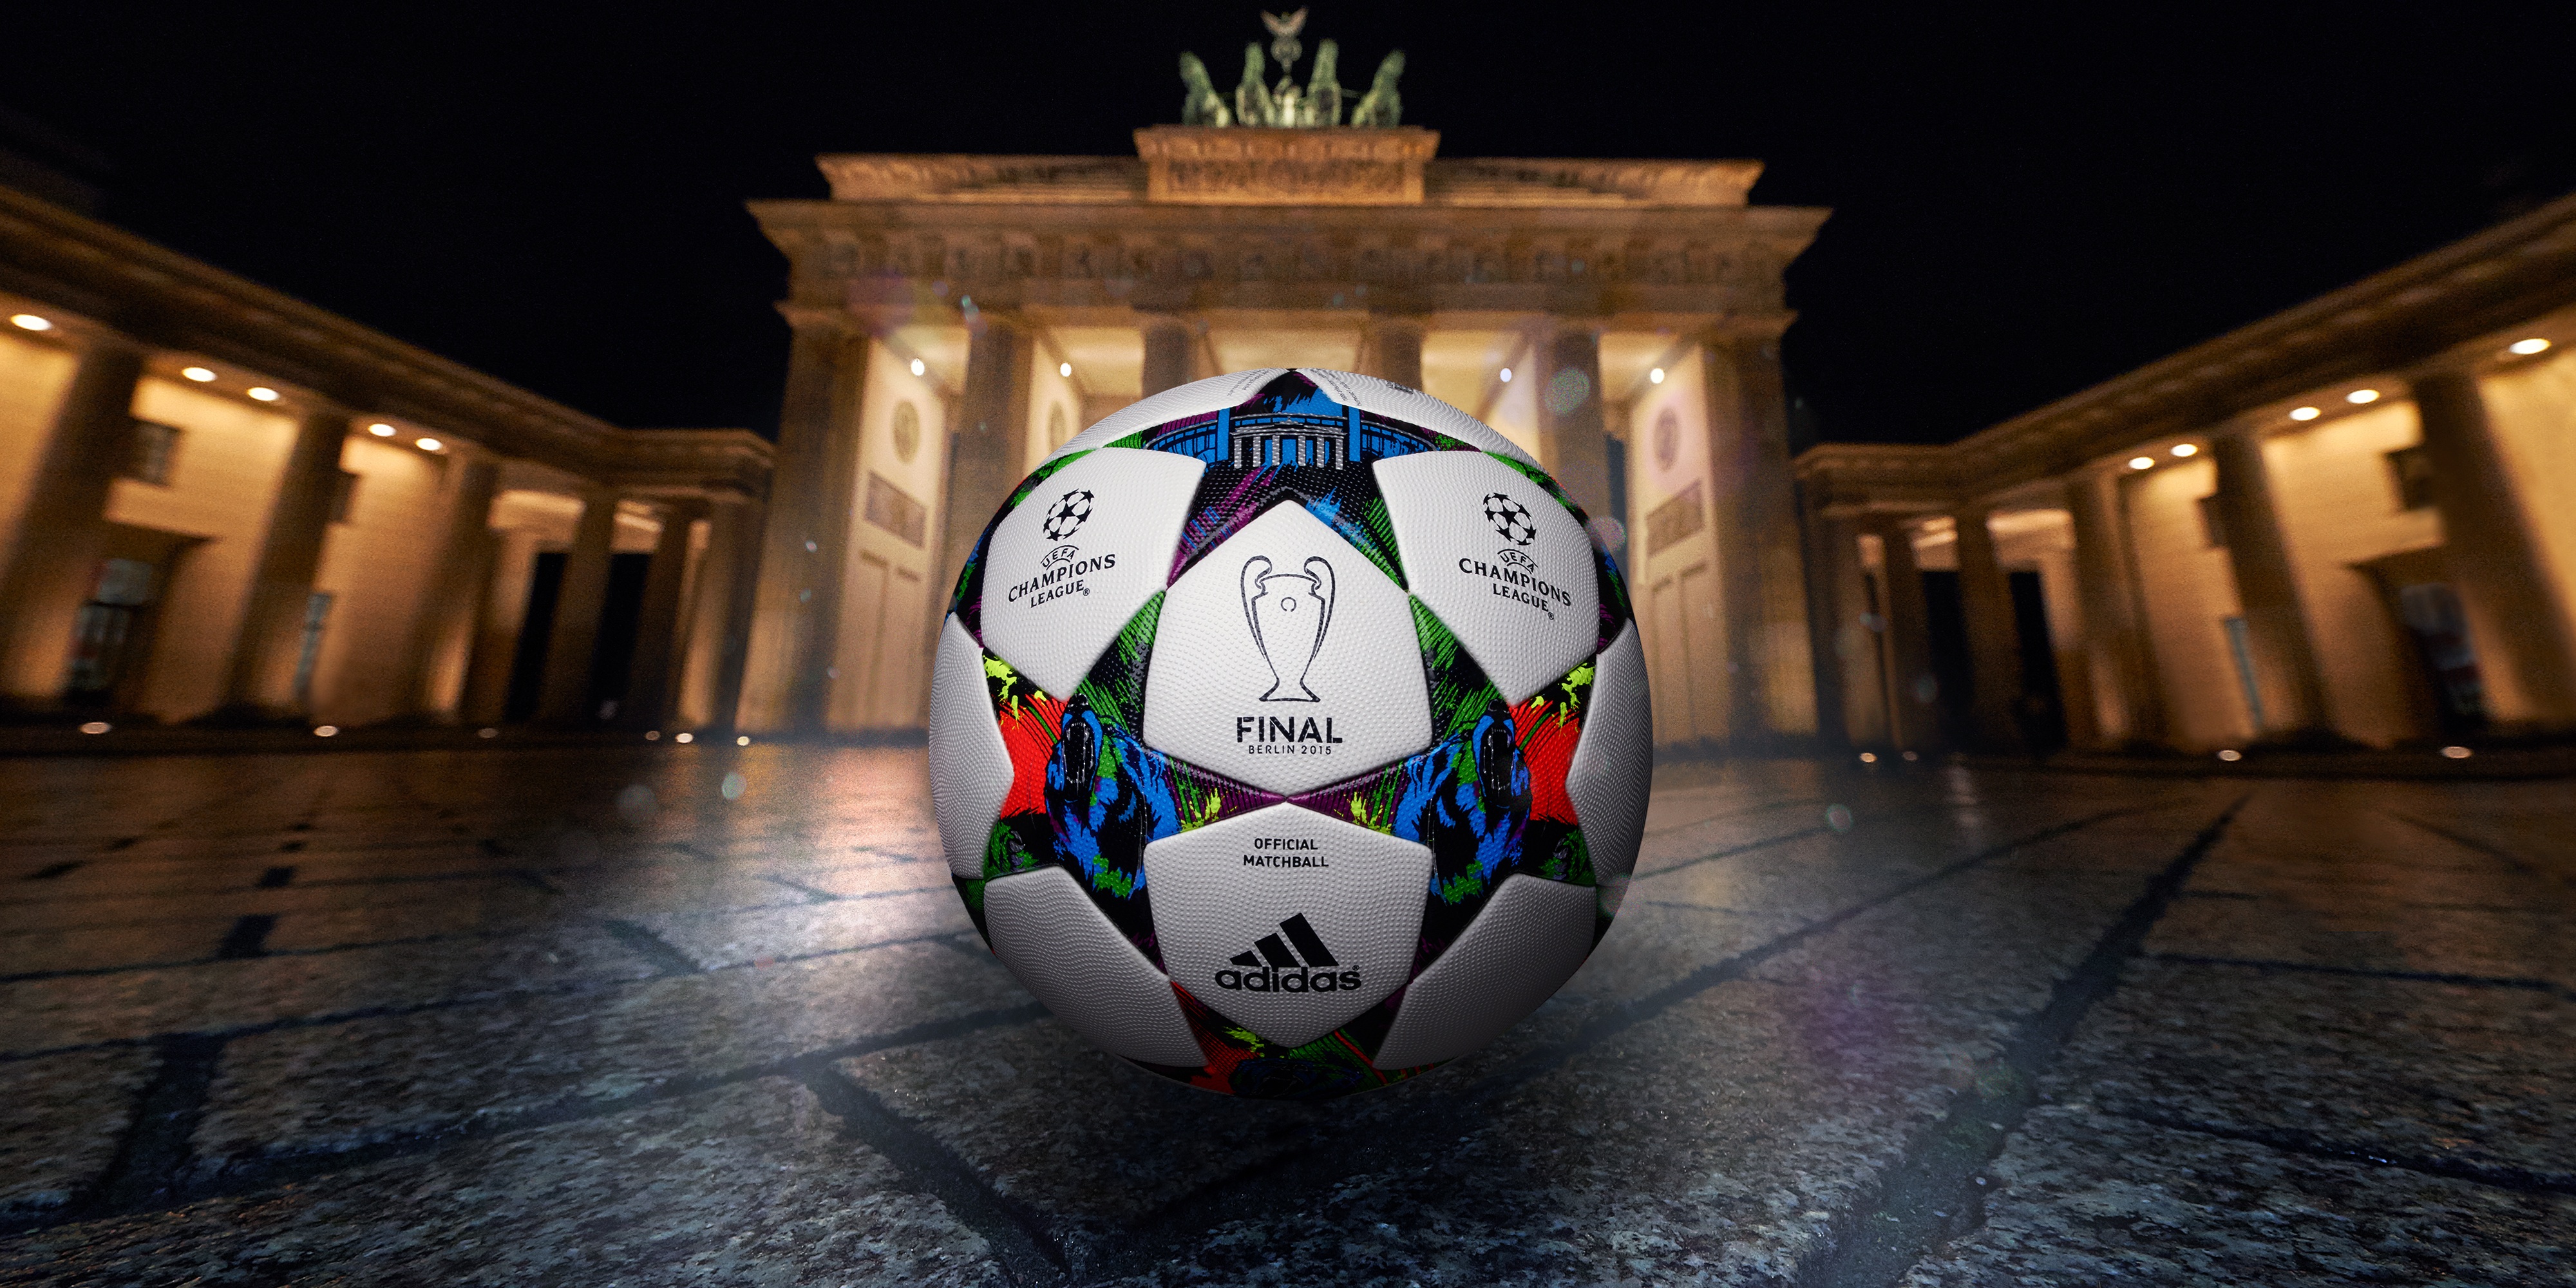
night, lighting, world, art